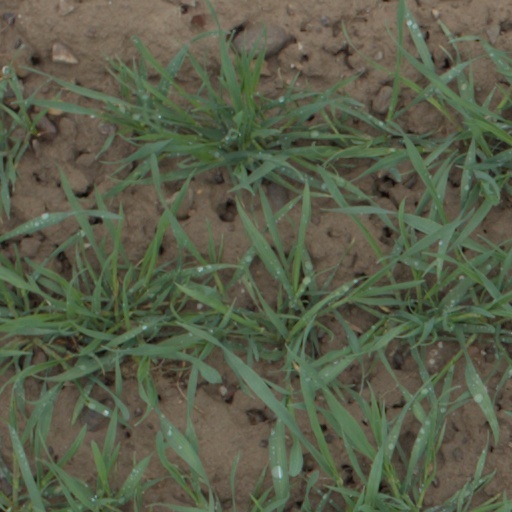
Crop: wheat